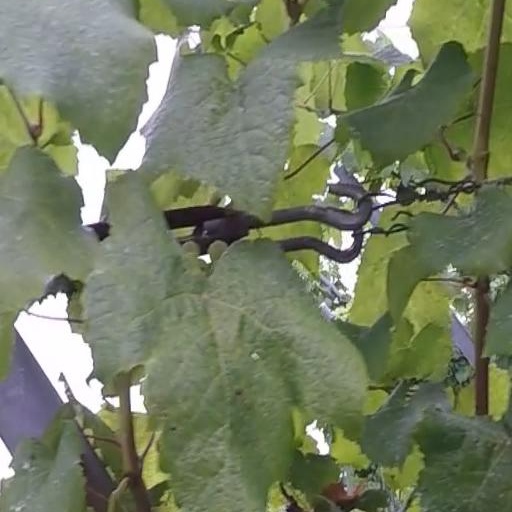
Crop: grape